Saola

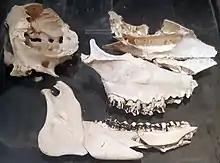
Skull fragments, also in the University of Copenhagen Zoological Museum

The saola has round pupils with dark-brown irises that appear orange when light is shone into them; a cluster of white whiskers about long with a presumably tactile function protrude from the end of the chin. The specimen Robichaud observed could extend its tongue up to and reach its eyes and upper parts of the face; the upper surface of the tongue is covered with fine, backward-pointing barbs. Robichaud observed that either of the two maxillary glands (sinuses) had a nearly rectangular hollow with the dimensions , covered by a thick flap. The maxillary glands of the saola are probably the largest among those of all other animals. The glands are covered by a thick, pungent, grayish green, semi-solid secretion beneath which lies a sheath of few flat hairs. Robichaud observed several pores, used probably for secretion, on the upper surface of the lid. Each white facial spot shelters one or more nodules from which originate long white or black hairs. These secretions are typically rubbed against the underside of vegetation, leaving a musky, pungent paste. The spoor of the forelegs measured long by wide, and long by for the hindlegs.